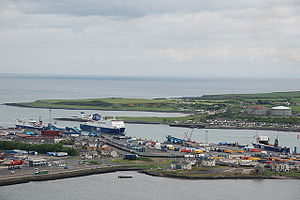
Nordirland / Transport
Larne Havn
Nordirland er et af de fire lande, der udgør Det Forenede Kongerige Storbritannien og Nordirland. Hovedstaden er Belfast. Nordirland er placeret i den nordøstlige del af øen Irland og grænser op til Republikken Irland i syd og vest. Landet dækker 14.139 km², omkring en sjettedel af øens samlede areal.